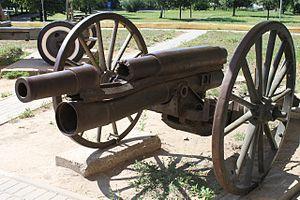
L' insurrection de Iaroslavl s'est produite entre le 6 et le 12 juillet 1918 à Iaroslavl sous l'impulsion de l'Armée blanche. Elle a été écrasée par les forces de l'Armée rouge.